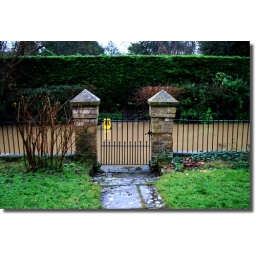
It did not reach my house but others in the village had the water enter.